Luka Raković

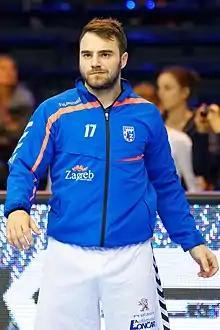
Raković in October 2015

Luka Raković (born 6 June 1988) is a Croatian handball player who plays for Grand Nancy Métropole HB. A Croatian international, Raković was runner-up at the 2010 European Men's Championship in Austria.